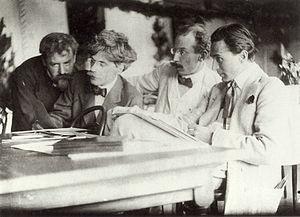
Heinrich Kühn est un photographe autrichien du courant pictoraliste.